Culture of Eswatini

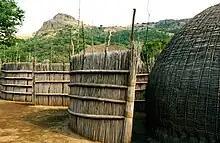
A traditional homestead in Eswatini.

The principal Swazi social unit is the homestead, a traditional beehive hut thatched with dry grass. In a polygamous homestead, each wife has her own hut and yard surrounded by reed fences. There are three structures for sleeping, cooking, and storage (brewing beer). In larger homesteads there are also structures used as bachelors' quarters and guest accommodation.